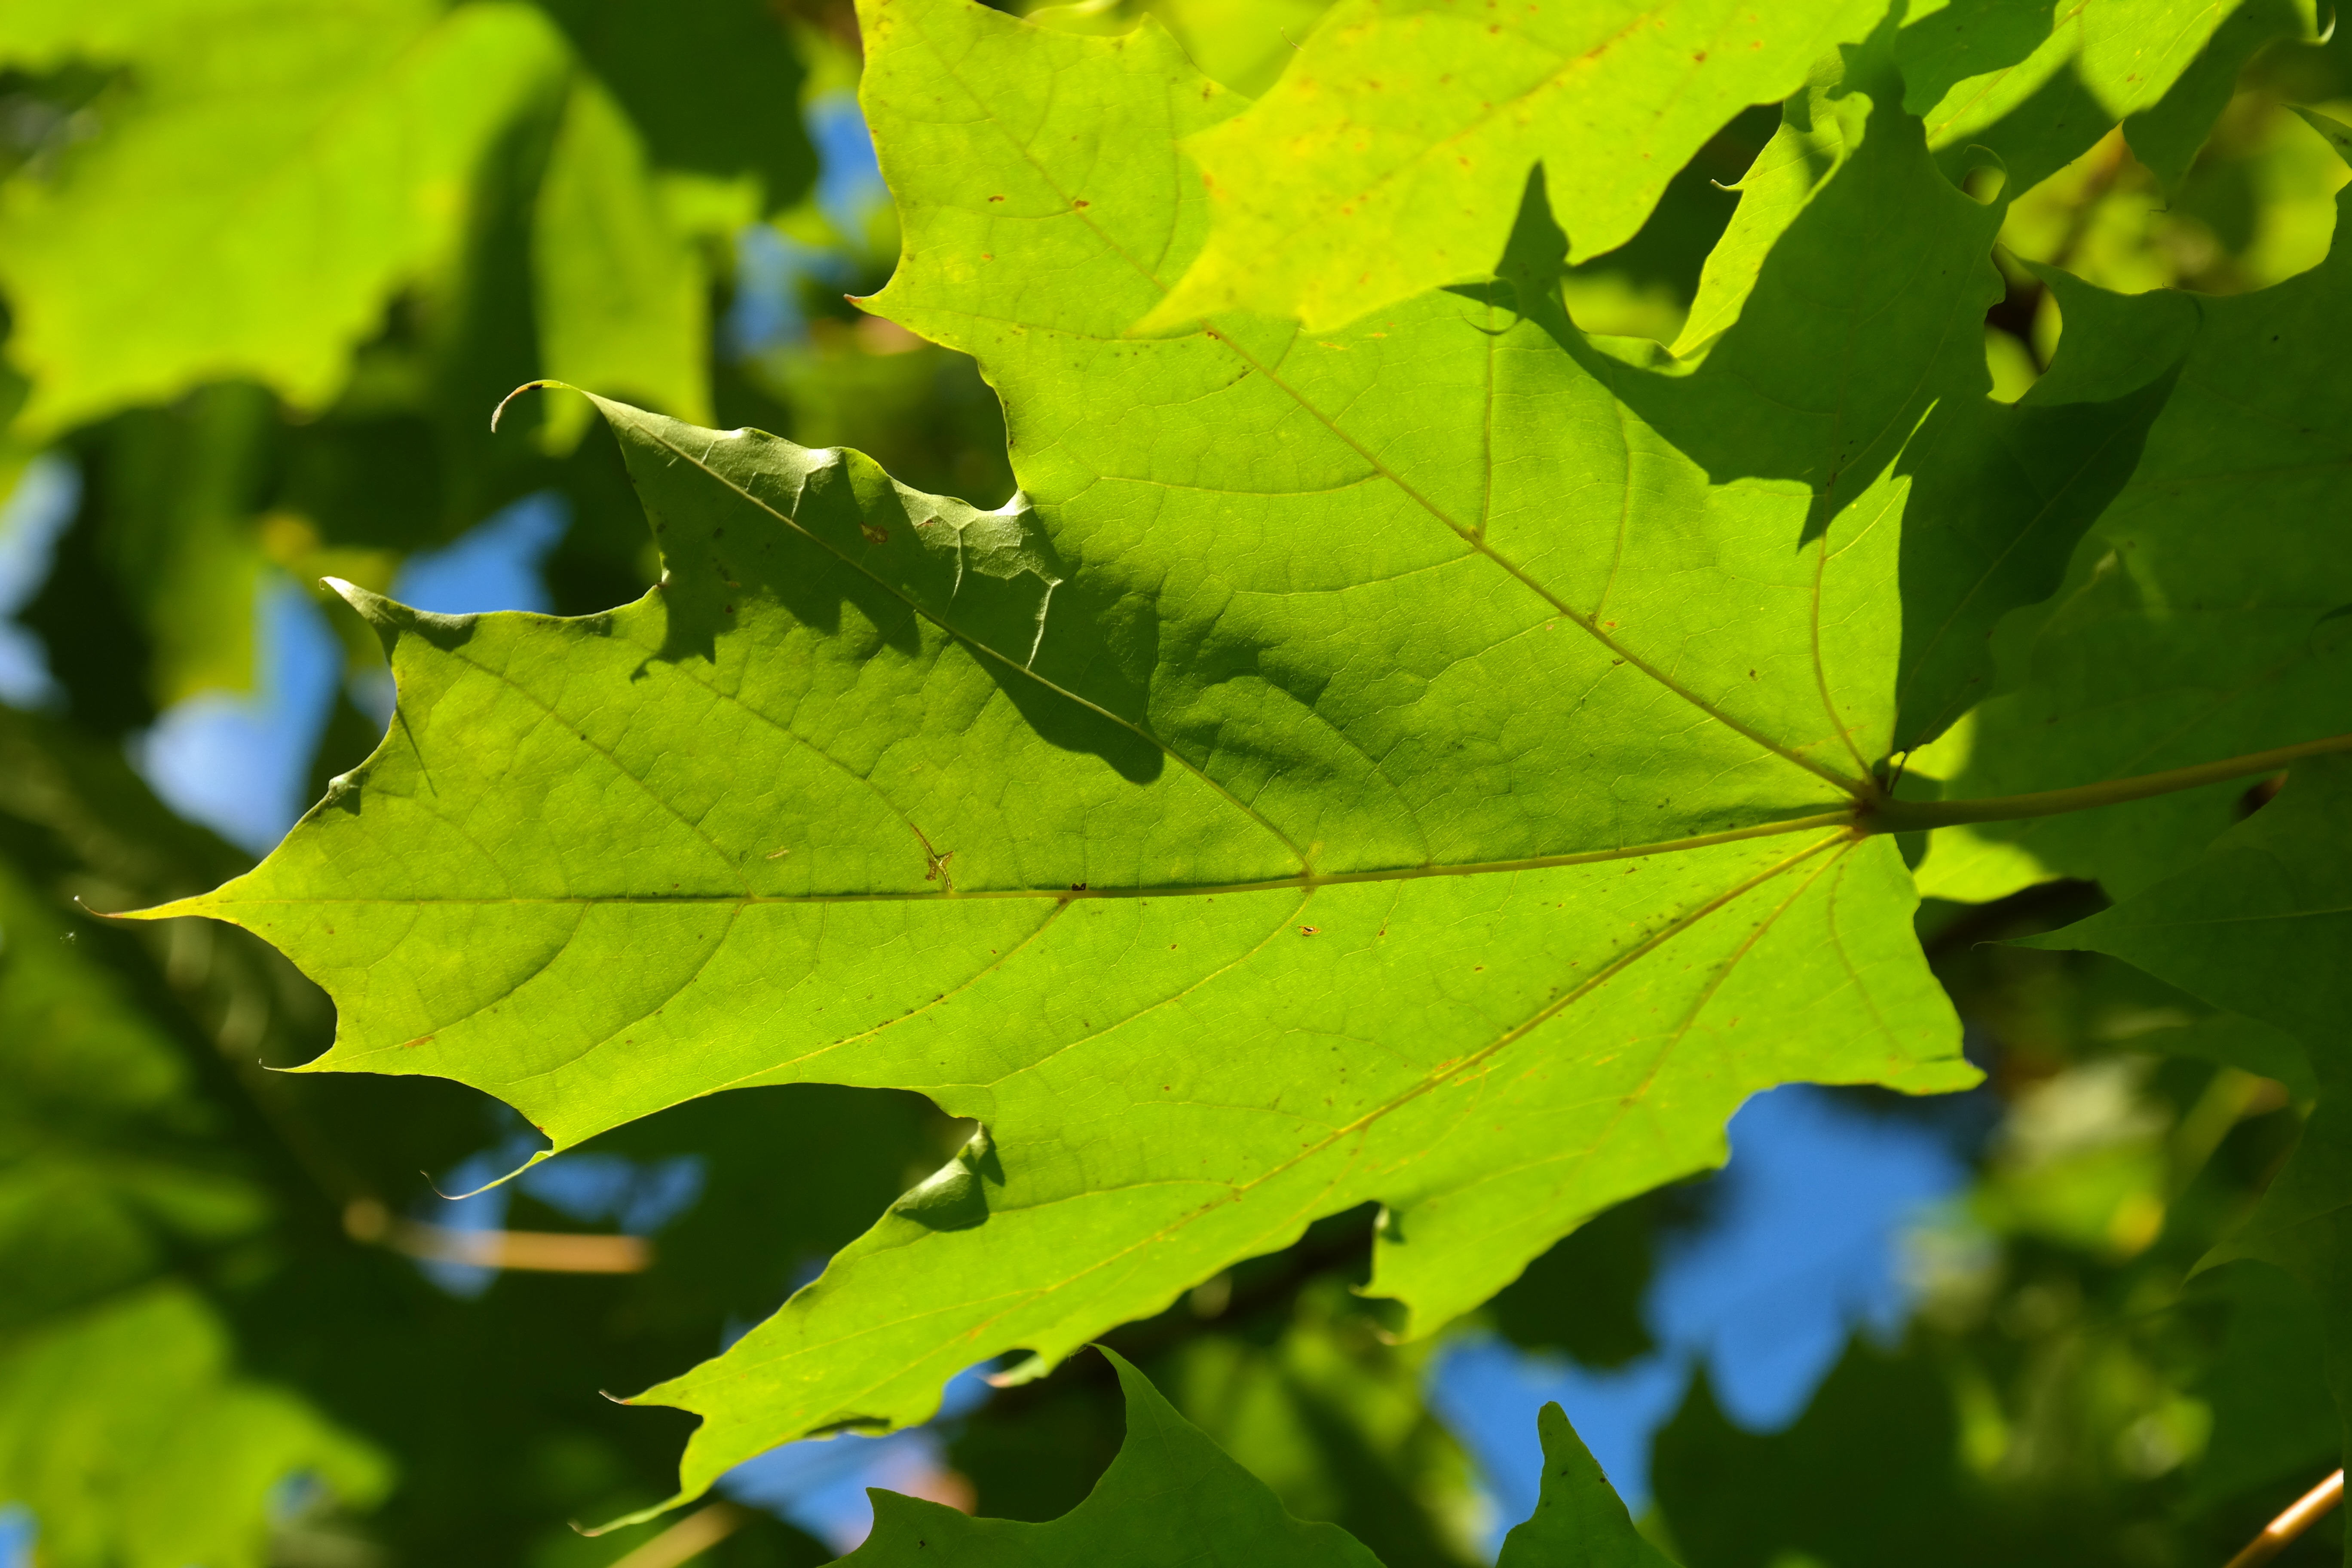
tree, branch, plant, sunlight, leaf, green, produce, autumn, season, maple, maple tree, maple leaf, deciduous, acer, flowering plant, maidenhair tree, grape leaves, acer saccharinum, silver maple, woody plant, land plant, plane tree family